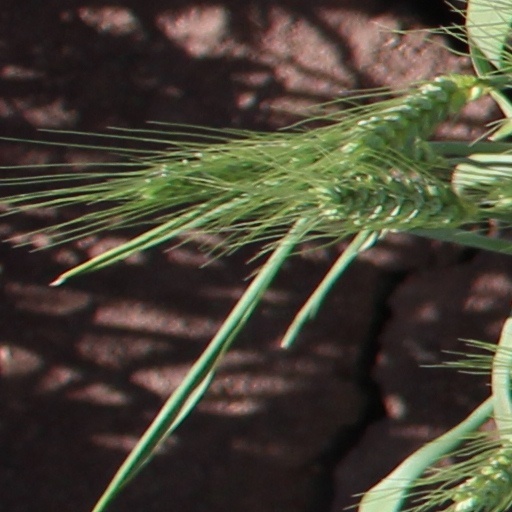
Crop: wheat